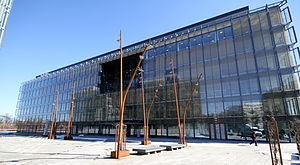
Deloitte
Deloittes danske hovedkontor på Weidekampsgade
Bygning på Ny Tøjhusgrunden i København
Deloitte Touche Tohmatsu er det største konsulentfirma i verden og en af de fire store revisionsvirksomheder sammen med PricewaterhouseCoopers, Ernst & Young og KPMG. Ifølge firmaets hjemmeside pr. 2010 har Deloitte ca. 170.000 ansatte i 140 lande, der leverer rådgivning inden for revision, skat, konsulentvirksomhed og finansielle ydelser. I 2009/2010 havde Deloitte en omsætning på 26,6 mia. dollar.